Pacific International

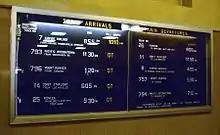
The departure board at King Street Station (Seattle) in 1981, listing the "Pacific International"

Amtrak did not retain any cross-border services when it assumed control of most intercity passenger trains in the United States on May 1, 1971. As part of its 1972 appropriation for Amtrak the United States Congress directed that $2 million be used for the establishment of service to Vancouver, Montreal (the "Montrealer"), and Nuevo Laredo (the "Inter-American"). The Burlington Northern Railroad's "International" had served the Seattle–Vancouver route up until the creation of Amtrak, and resuming service posed no significant challenges.